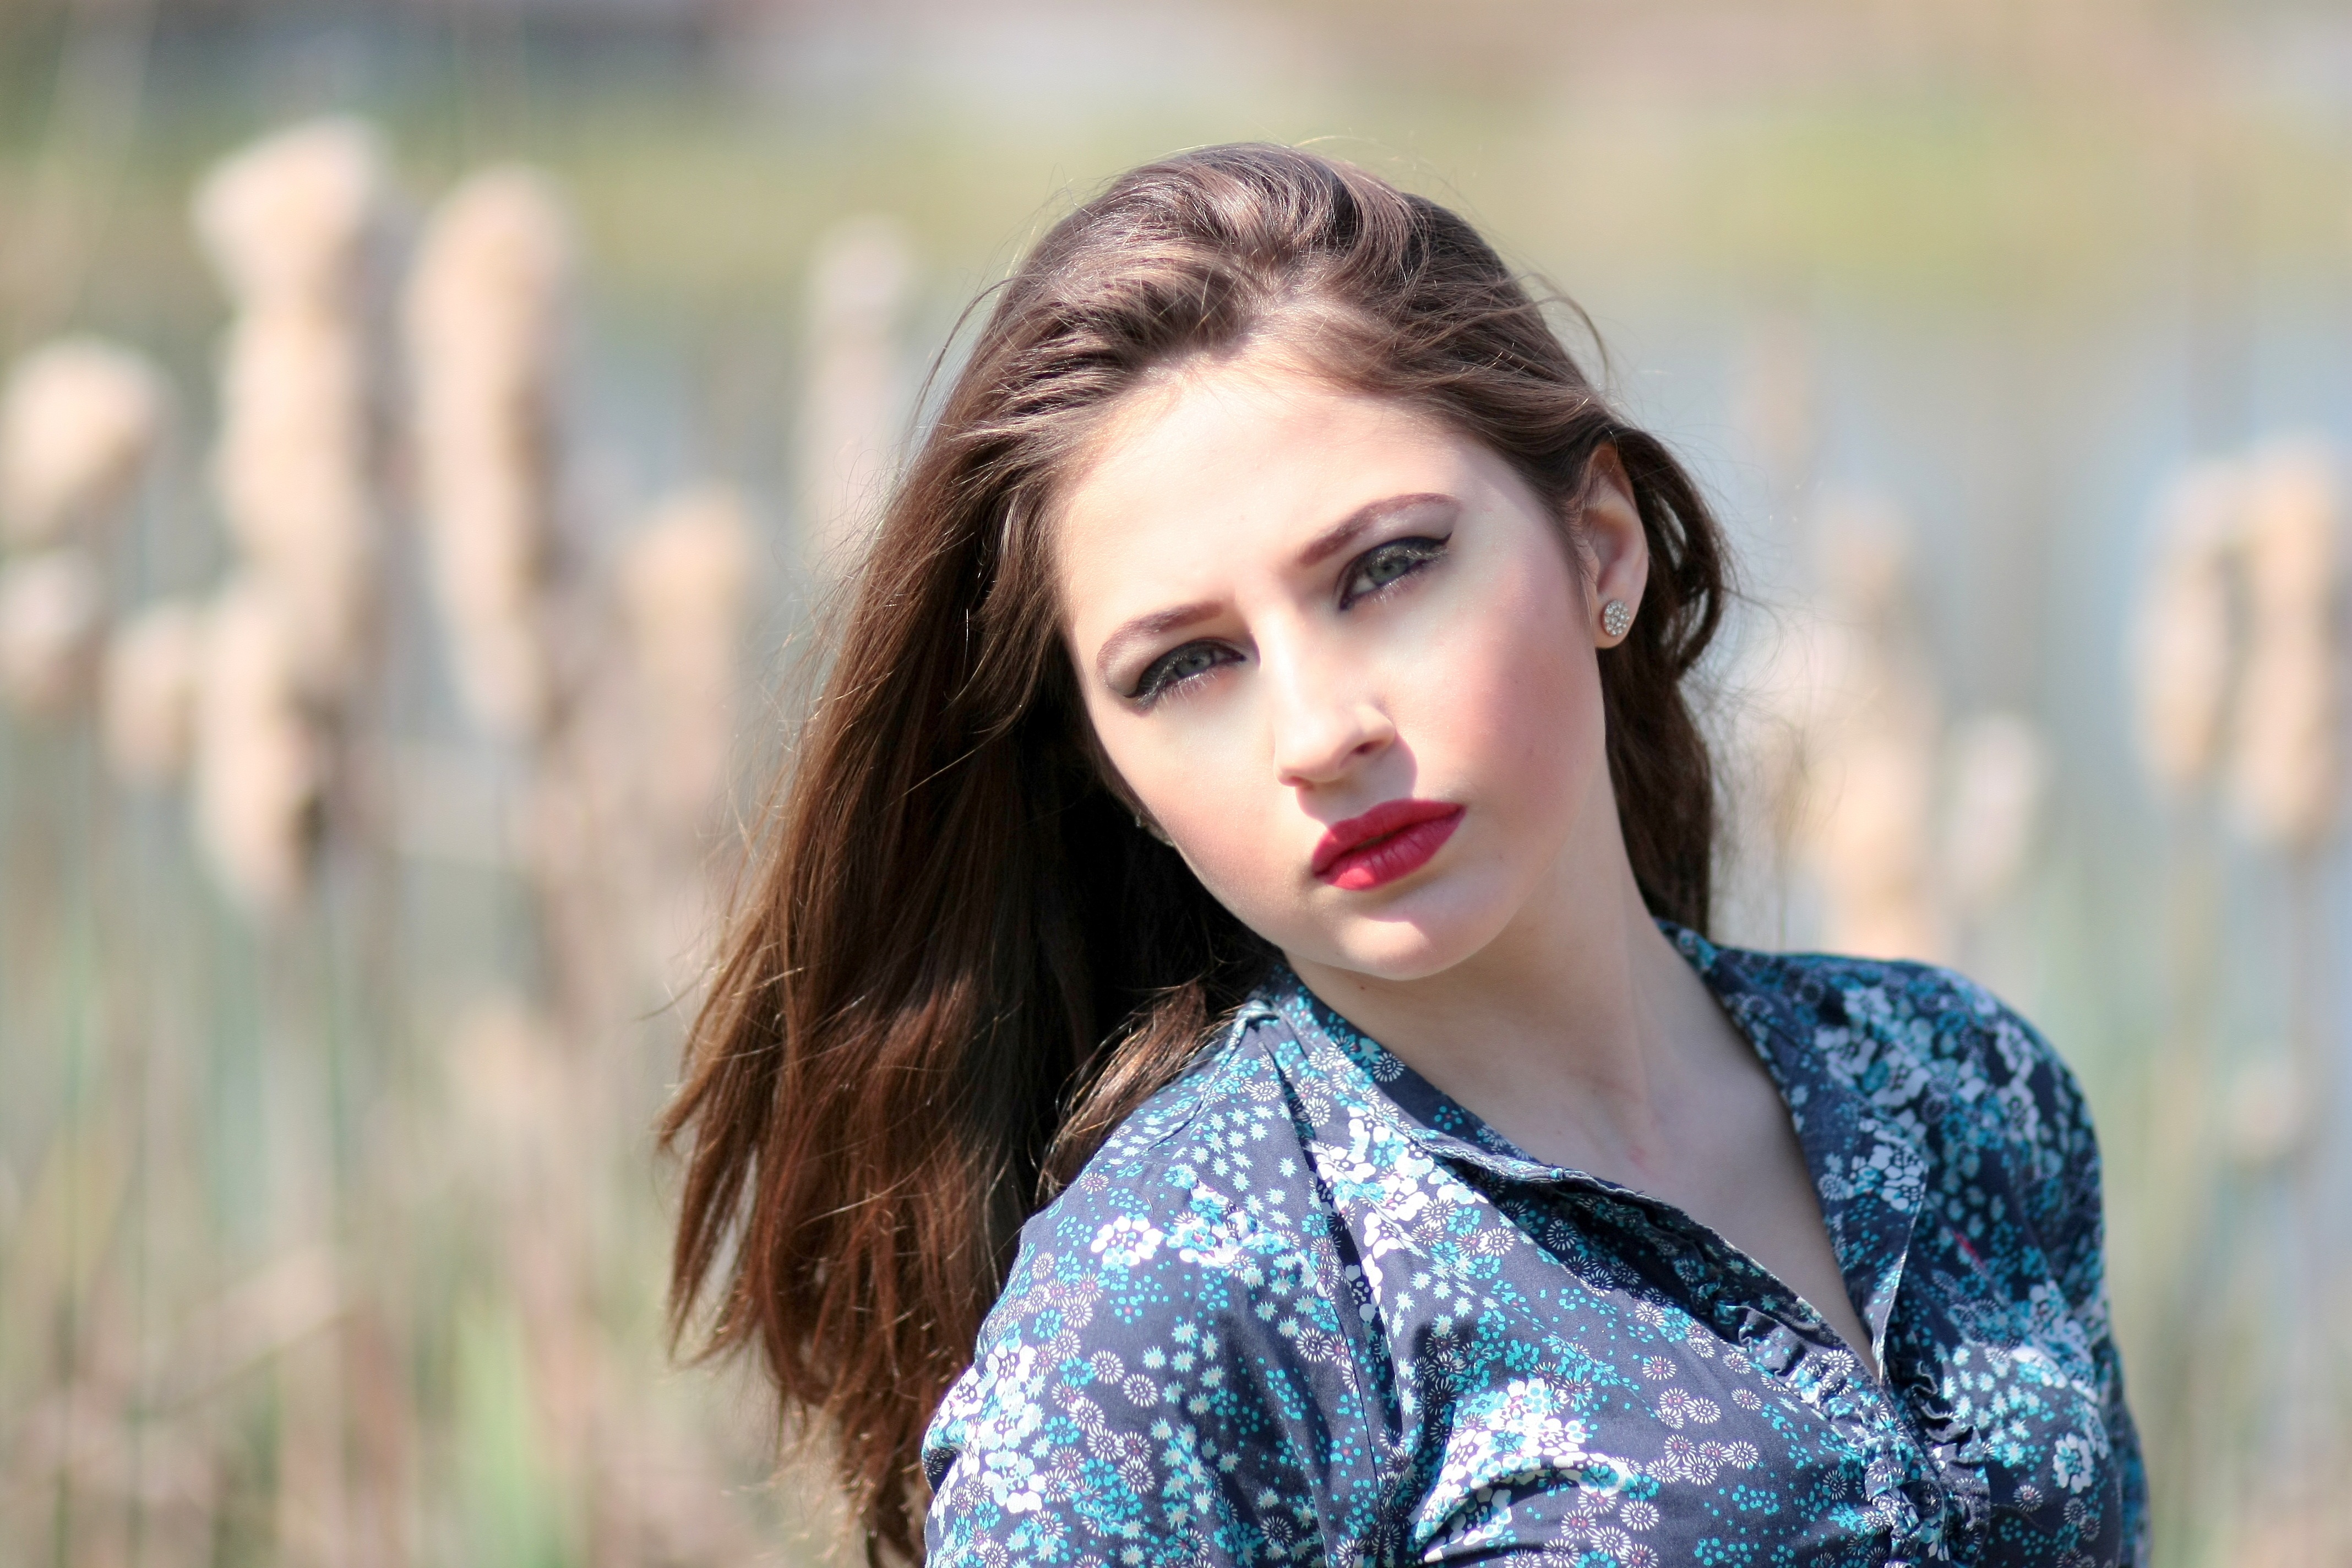
nature, person, girl, woman, hair, photography, portrait, model, spring, fashion, lady, blonde, hairstyle, smile, long hair, dress, eye, photograph, skin, beauty, seductive, abdomen, photo shoot, brown hair, portrait photography